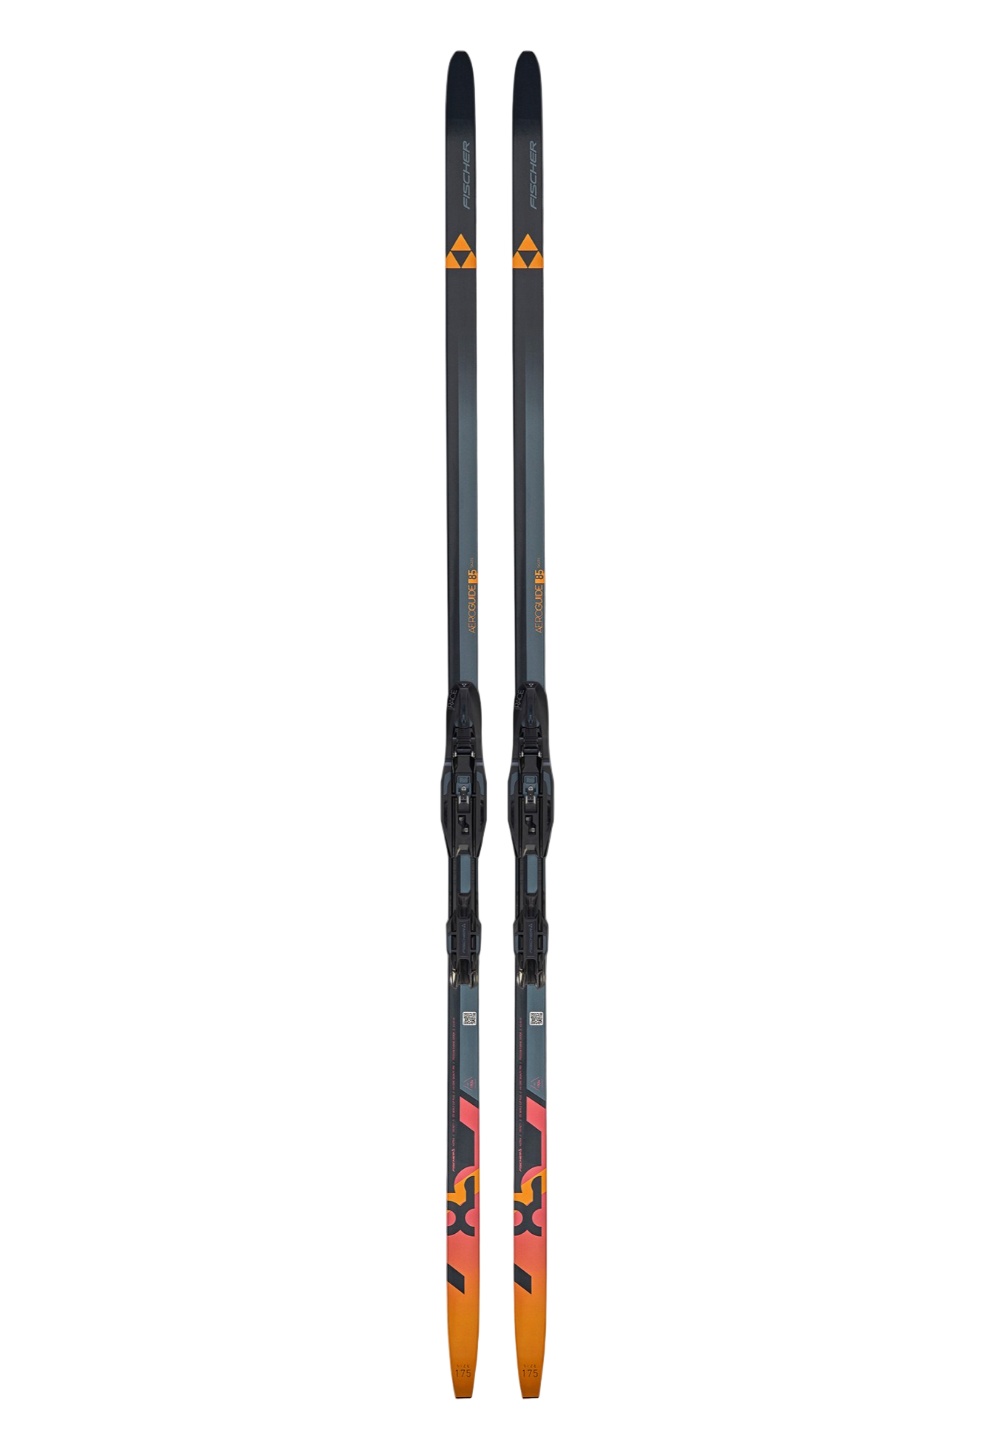
Fischer Aeroguide Skate 85 Ski Set
The very lightweight Aeroguide Skate 85 is specially designed for recreational and active cross-country skiers to support and improve their skating technique. The improved sidecut provides more grip on edge so the push-off becomes effortless. The two continuous grooves increase stability and control when gliding. The feeling of control while skiing in combination with the shorter ski lengths ensures an effortless winter experience. Comes in a set with the Race Skate TURNAMIC® binding. Includes Fischer Race Skate IFP Bindings
Brand: FISCHER
Category: Sporting Goods > Outdoor Recreation > Winter Sports & Activities > Skiing & Snowboarding > Skis > Cross-Country Skis